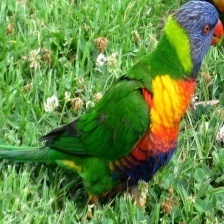
Species: RAINBOW LORIKEET
Scientific name: TRICHOGLOSSUS MOLUCCANUS
ImageNet parent category: lorikeet